Adab (city)

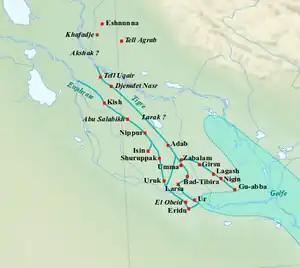
Early Dynastic Cities

The 400-hectare site consists of a number of mounds distributed over an area about long and wide, consisting of a number of low ridges, nowhere exceeding in height, lying somewhat nearer to the Tigris than the Euphrates, about a day's journey to the southeast of Nippur. It was surrounded by a double wall. In total there are twelve mounds of which two (Mounds X and XII) are the result of sand dredged from the Iturungal canal, though some rooms and 20 tablets were found on the northern extension of X. Persons reported working on mound XIV and mound XVI but there is no record where they lay. Some private houses were noted outside the east wall. Notable mounds were